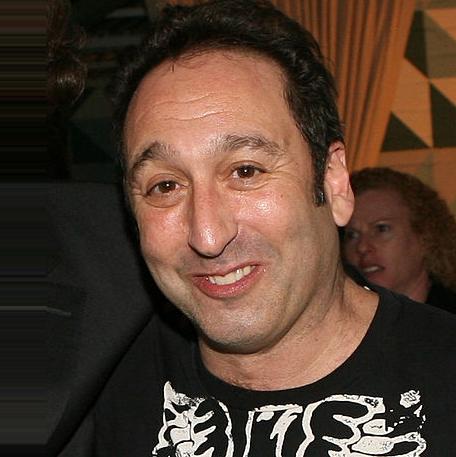
Age: 47